Clara Malraux

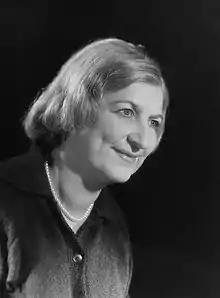
Clara Malraux

Clara Malraux ( Goldschmidt; 22 October 1897 – 15 December 1982) was a French writer and translator, and a member of the French Resistance during the Second World War. She was the first wife of the writer André Malraux.